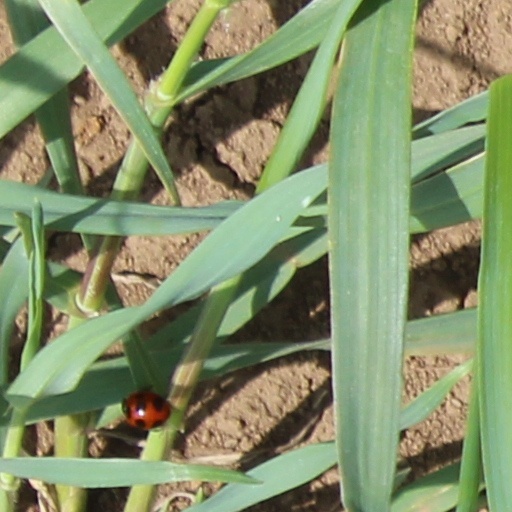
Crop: wheat